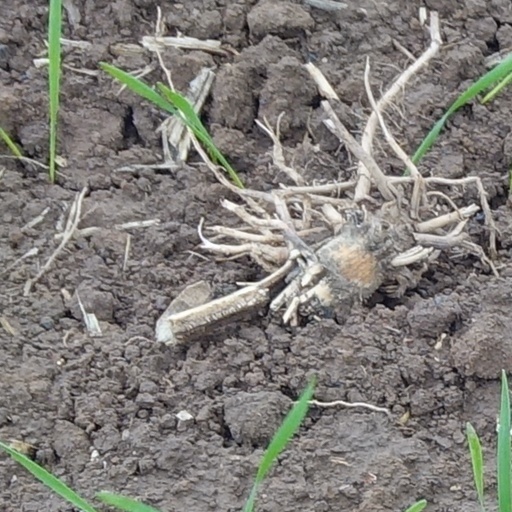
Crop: wheat